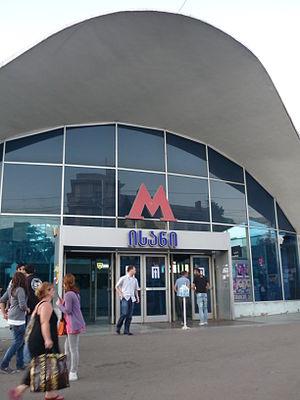
Station de métro Issani - Tbilissi, Géorgie
Le métro de Tbilissi est un des moyens de transport en commun de la ville de Tbilissi, capitale de la Géorgie.